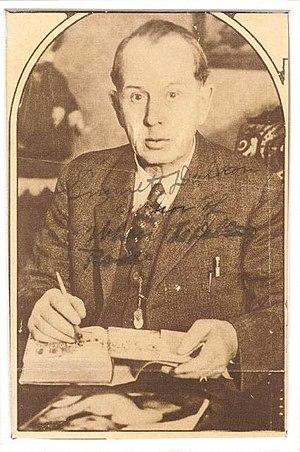
Emmett Dalton, en séance d’autographe En janvier 1931, le livre d'Emmett Dalton ""When the Daltons Rode"", écrit en collaboration avec Jack Jungmeyer, est publié."